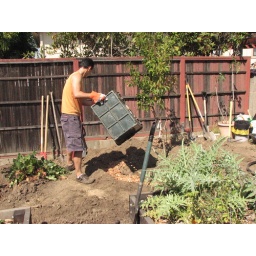
Filling in a mulch basin around a fruit tree